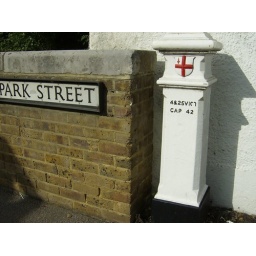
No 77 coal tax post TQ028770next to bridge over river Colne, Middlesex side